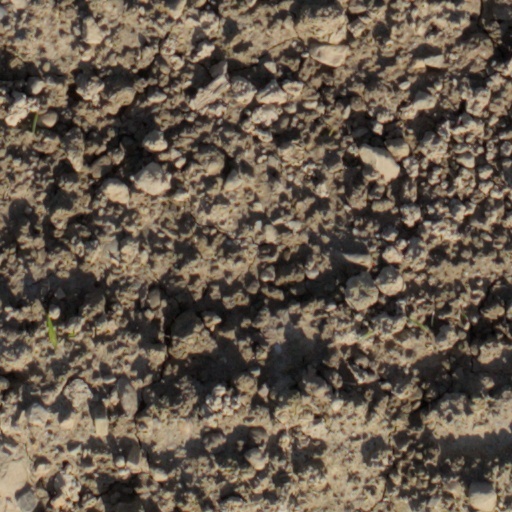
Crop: wheat